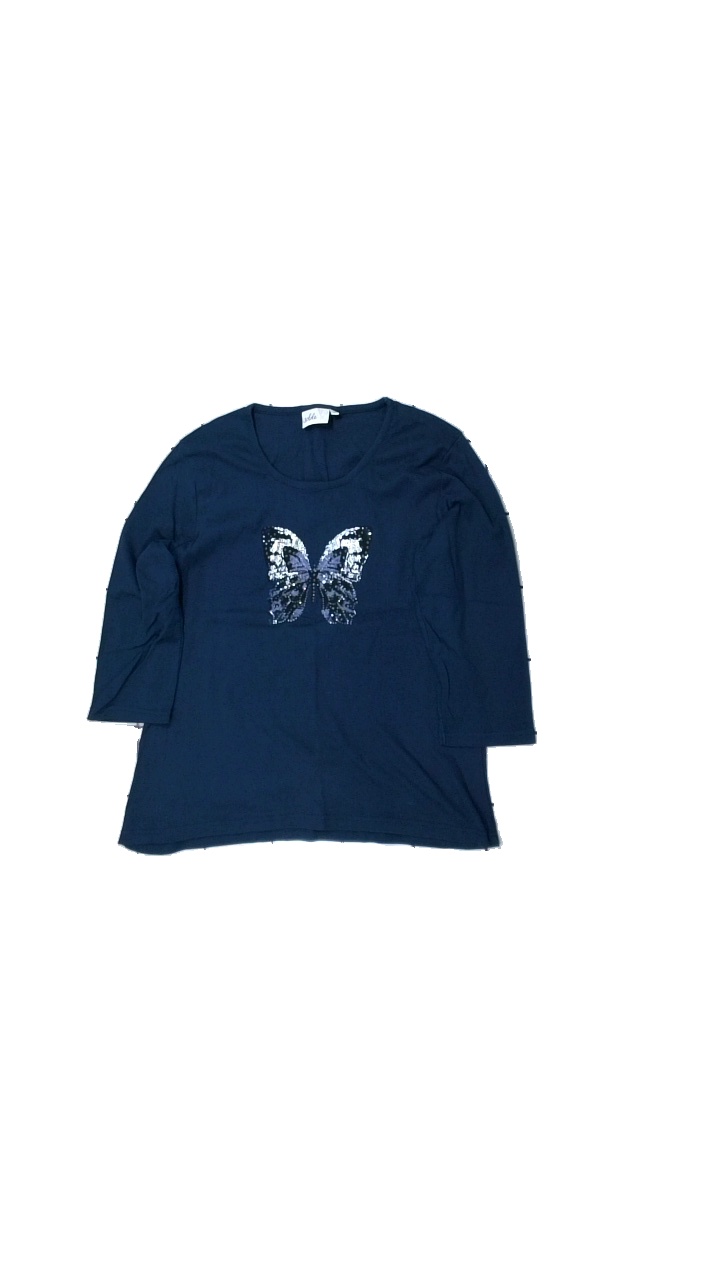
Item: Top (Ladies)
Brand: Isolde
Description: Tröja med pärl och gillter tryck
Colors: Blue, Grey, Black
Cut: C-collar
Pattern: Animal print
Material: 100% bomull
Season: All
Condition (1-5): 5
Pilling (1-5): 5
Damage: dammig
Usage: Reuse
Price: <50